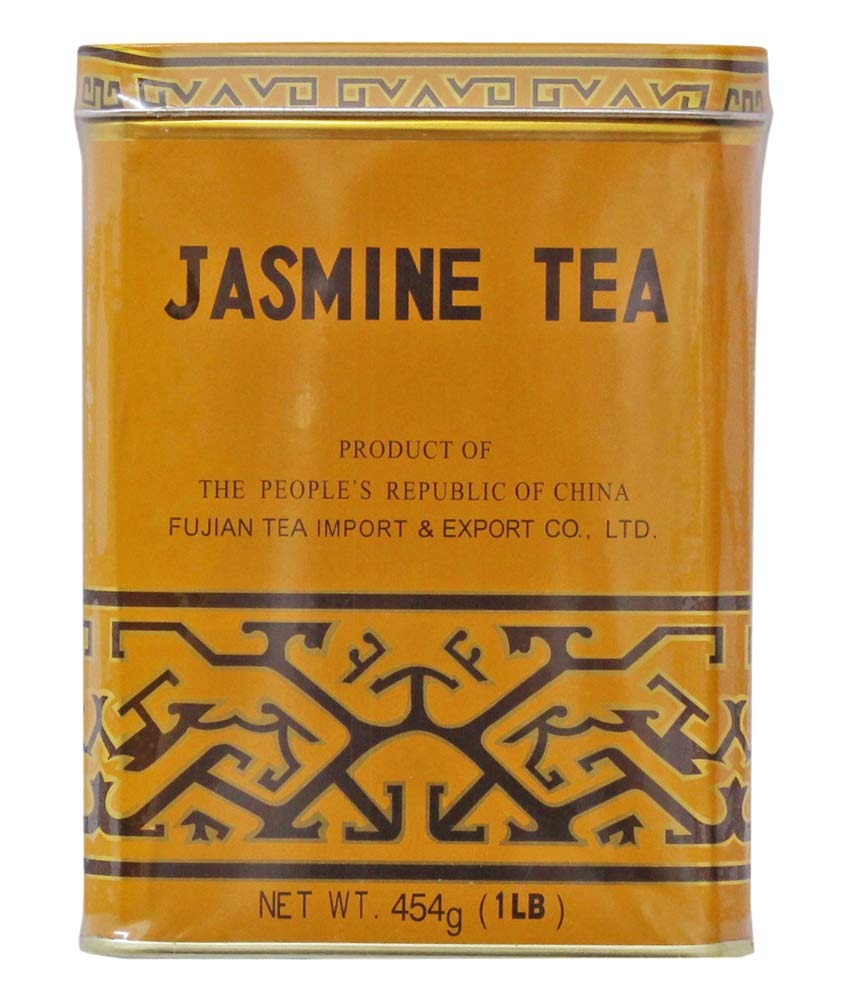
Item Name: Sunflower Jasmine Tea, Original Jasmine Blend, 16 Oz
Bullet Point: Stronger taste than the original Yellow Tin
Value: 16.0
Unit: Ounce

Price: 14.72